Lakewood Theater (Madison, Maine)

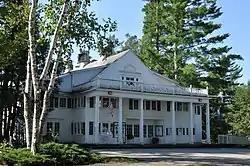
The main theater

The Lakewood Theater is a theater complex at 76 Theatre Road in Madison, Maine, on the shores of Lake Wesserunsett. Founded in 1898 but only properly developed in 1901, it is one of the oldest summer theaters in the United States. The theater was in the 1920s and 1930s one of the major off-Broadway stops, and now plays host the community theater productions of Curtain Up Enterprises. The main auditorium is located on a former 1882 religious camp meeting sanctuary that was extensively altered in 1925-26 to accommodate the theater. It was listed on the National Register of Historic Places in 1975.